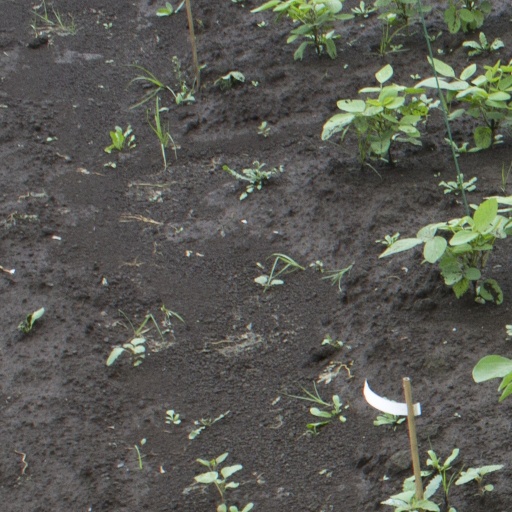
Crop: soybean